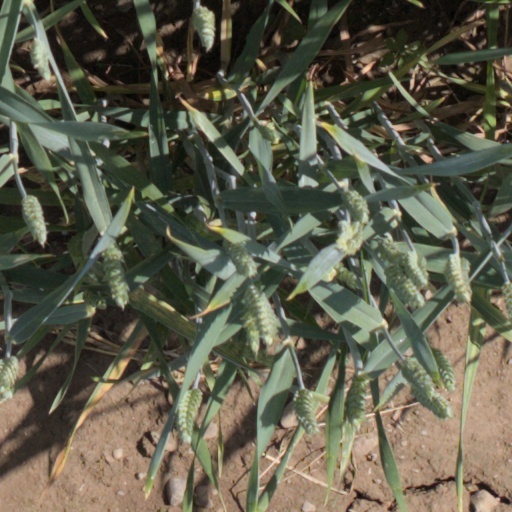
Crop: wheat